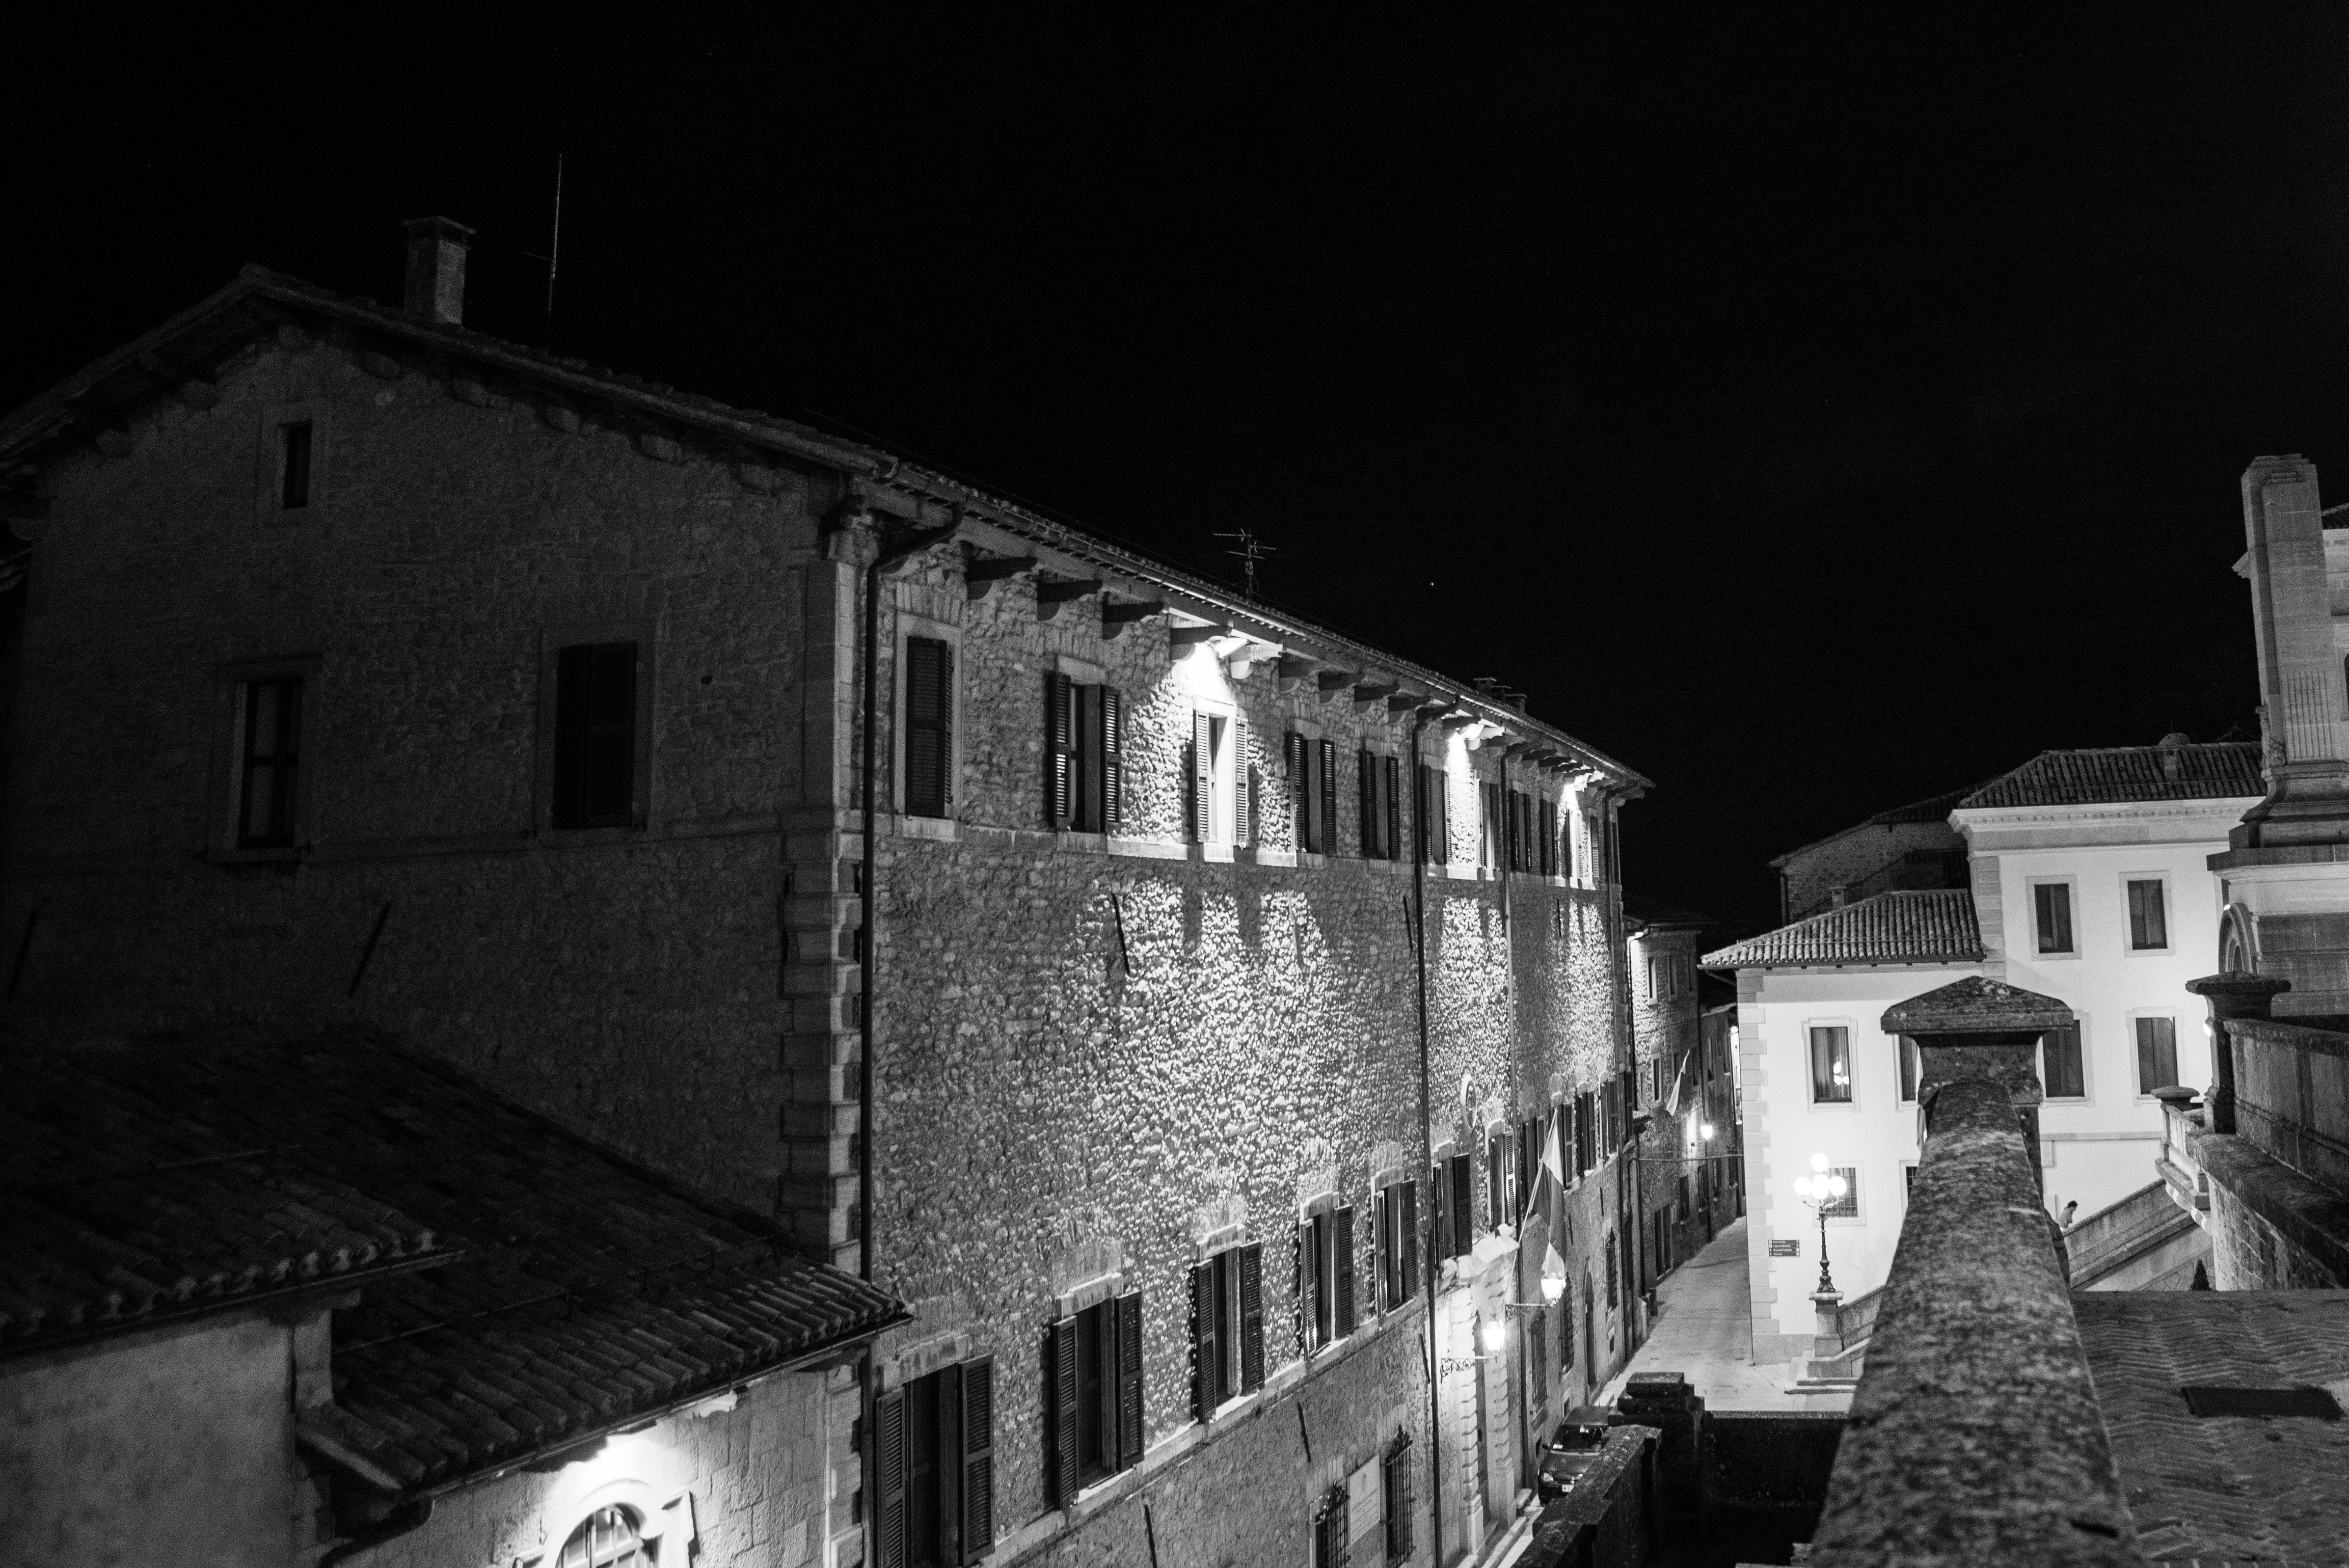
black, white, night, black and white, monochrome, monochrome photography, house, town, architecture, building, sky, photography, atmosphere, home, neighbourhood, roof, darkness, window, midnight, street, city, style, facade